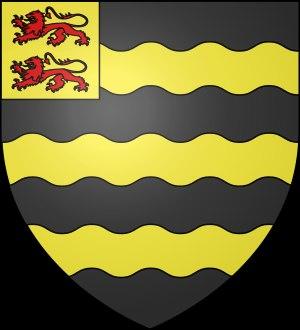
Saint-Mexant est une commune française située dans le département de la Corrèze.